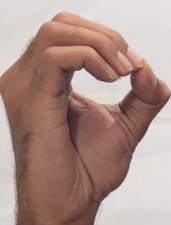
ASL sign: O